Inch House, Edinburgh

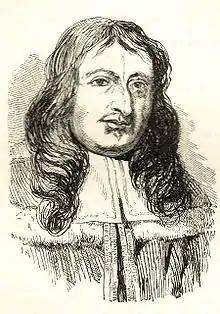
Sir John Gilmour bought Inch House in 1660.

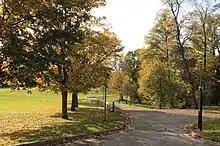
Western approach driveway to Inch House

In 1607 James Winram (father of George Winram, Lord Liberton) bought the Nether Liberton lands which included the Inch estate. He commissioned the building of Inch House which was originally an L-shaped tower, completed in 1617. The doorway with the date 1617 embossed on the lintel is still present, but due to later alterations, is now entirely internal. New features were added in 1634. A large doorway was built in the internal angle of the ‘L’ to form a grand entrance leading to a wide spiral staircase. Also in 1634 a two-storey north-east wing was added to the tower.